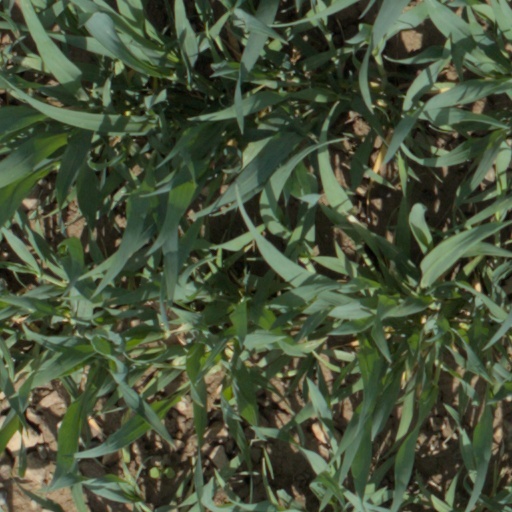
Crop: wheat